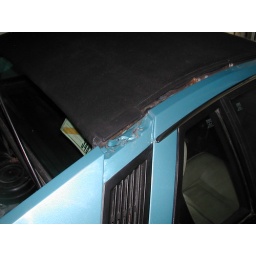
Missing convertible canvas top latch plastic cover on one side.The part is available at the Montecarlo Hospital in UK.